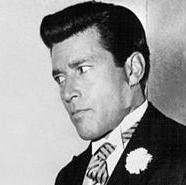
Age: 46